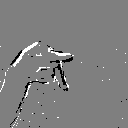
ASL letter: p